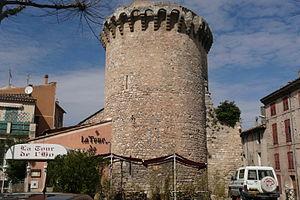
La tour à Apt.
Guillaume Grimoard devint le sixième pape à Avignon et le 200ᵉ pape de l’Église catholique sous le nom d’Urbain V. Originaire des pays de la langue d’oc, comme ses prédécesseurs, natif du Gévaudan dans une famille liée à celle des Sabran, il commença à vivre et à étudier à proximité de la vallée du Rhône. Elzéar, un de ses oncles, était alors prieur de la chartreuse de Bonpas, près d’Avignon.
Apt est une commune française, sous-préfecture du département de Vaucluse, dans la région Provence-Alpes-Côte d'Azur.
Louis Iᵉʳ d'Anjou, né à Vincennes le 23 juillet 1339 et mort le 20 septembre 1384 au château de Bisceglie près de Bari, est comte puis duc d'Anjou, roi titulaire de Naples. Il est le deuxième fils du roi de France Jean le Bon et de Bonne de Luxembourg.